The Woman Dressed as a Man

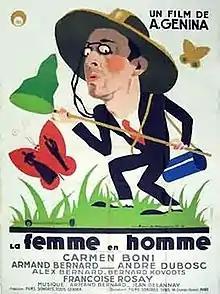

The Woman Dressed as a Man (French: La femme en homme) is a 1932 French comedy film directed by Augusto Genina and starring Carmen Boni, Armand Bernard and André Dubosc.